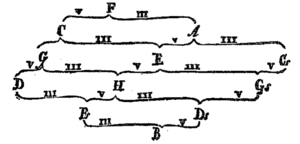
En théorie de la musique, le Tonnetz est un graphe, un diagramme représentant l'espace tonal sous forme de grille. Il a été inventé par Leonhard Euler en 1739 pour représenter ce qu'on appelait alors l'intonation juste. Le Tonnetz a été utilisé ensuite pour représenter les relations tonales et harmoniques en musique.